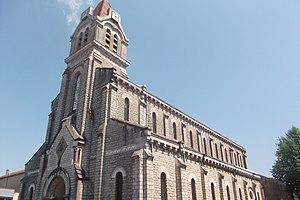
L'église du Sacré-Coeur de Vesoul (Haute-Saône, Franche-Comté)
Le patrimoine de Vesoul se compose d'une riche architecture, de zones naturelles classées et d'une culture locale spécifique. Vesoul a aussi également d'autres monuments et lieux qui font partie de l'histoire de la ville comme des jardins publics, des parcs, des places, des rues, des fontaines, des statues, des ponts…
L'église du Sacré-Cœur de Vesoul est une église catholique de style néo-byzantin située dans le quartier Jean Jaurès-Petit-Banque, à Vesoul, dans la Haute-Saône.
Vesoul est une commune de l'est de la France, préfecture du département de la Haute-Saône en région Bourgogne-Franche-Comté et chef-lieu de cantons et d'arrondissement. La ville est aussi le siège de la communauté d'agglomération de Vesoul et du pays de Vesoul et du Val de Saône. Elle fait partie de la région culturelle et historique de Franche-Comté. Située au nord de la Métropole Rhin-Rhône, Vesoul compte, en 2015, 15 058 habitants intra-muros et l'aire urbaine de Vesoul totalise 59 262 habitants. Ses habitants sont appelés Vésuliens.